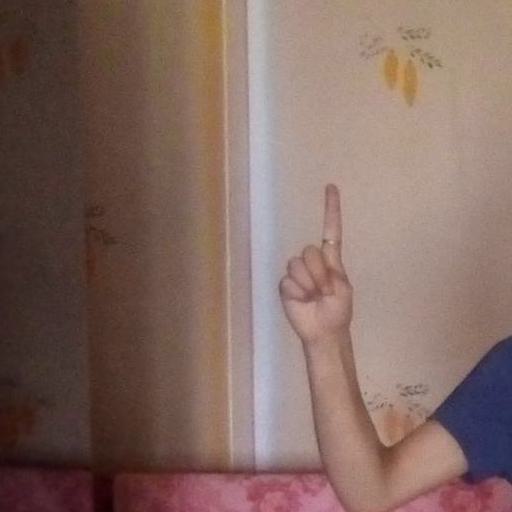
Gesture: one